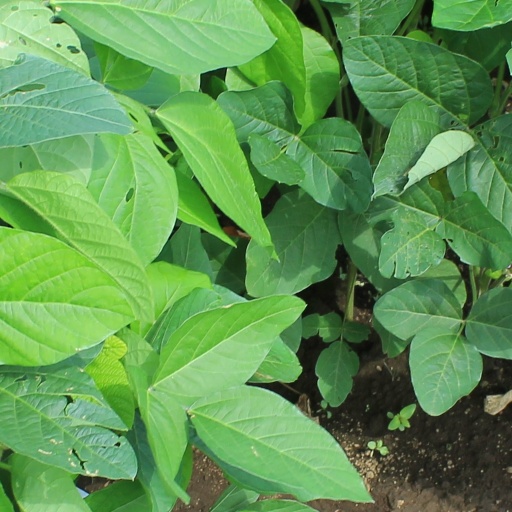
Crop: soybean